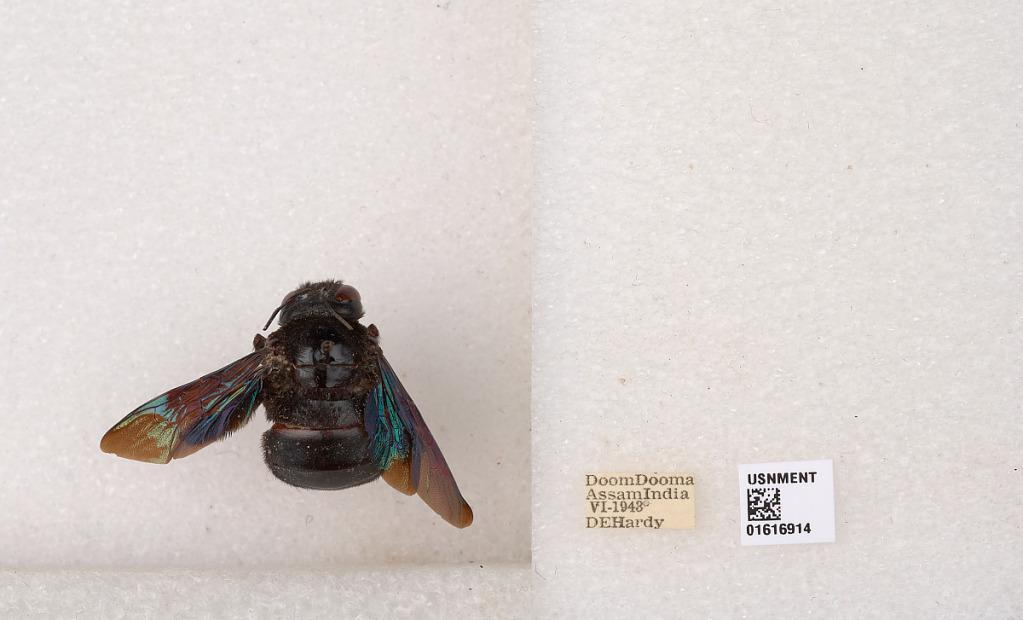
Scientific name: Xylocopa (Mesotrichia) tenuiscapa Westwood
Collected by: D. Hardy
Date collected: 1943-6-1
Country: India
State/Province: Assam
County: Tinsukla
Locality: Doom Dooma